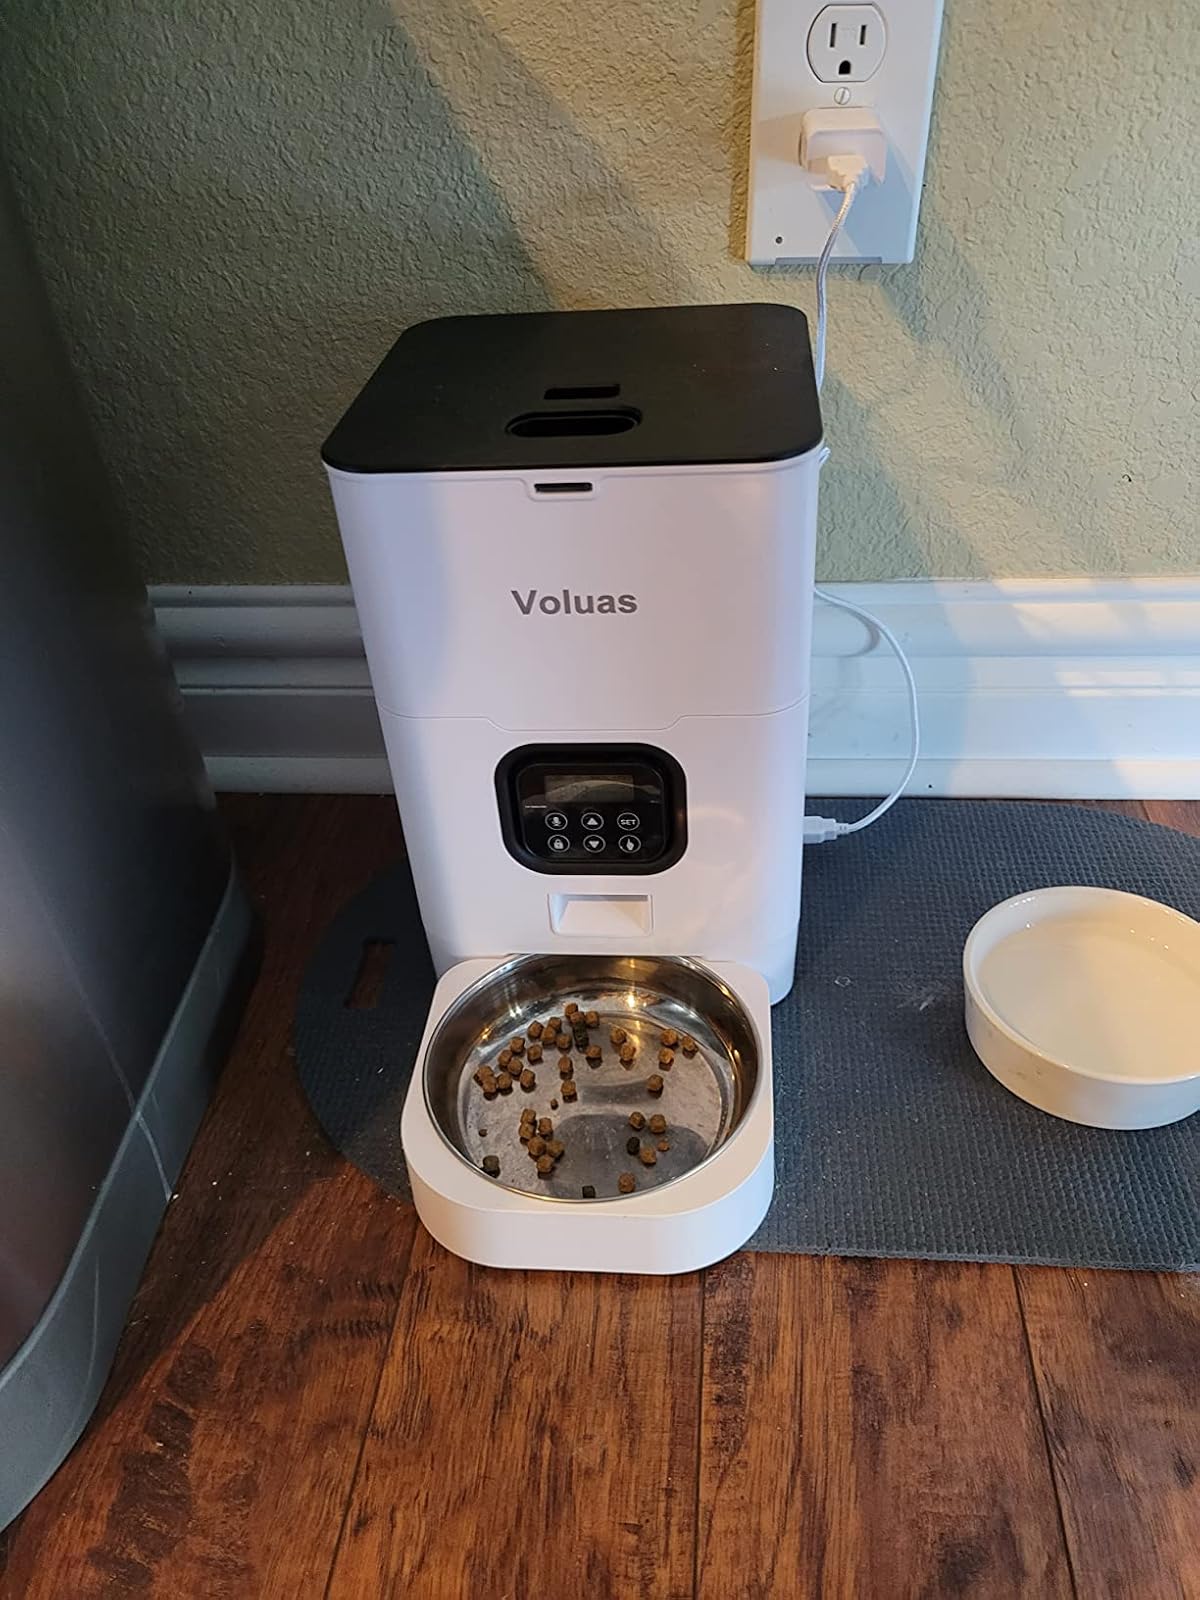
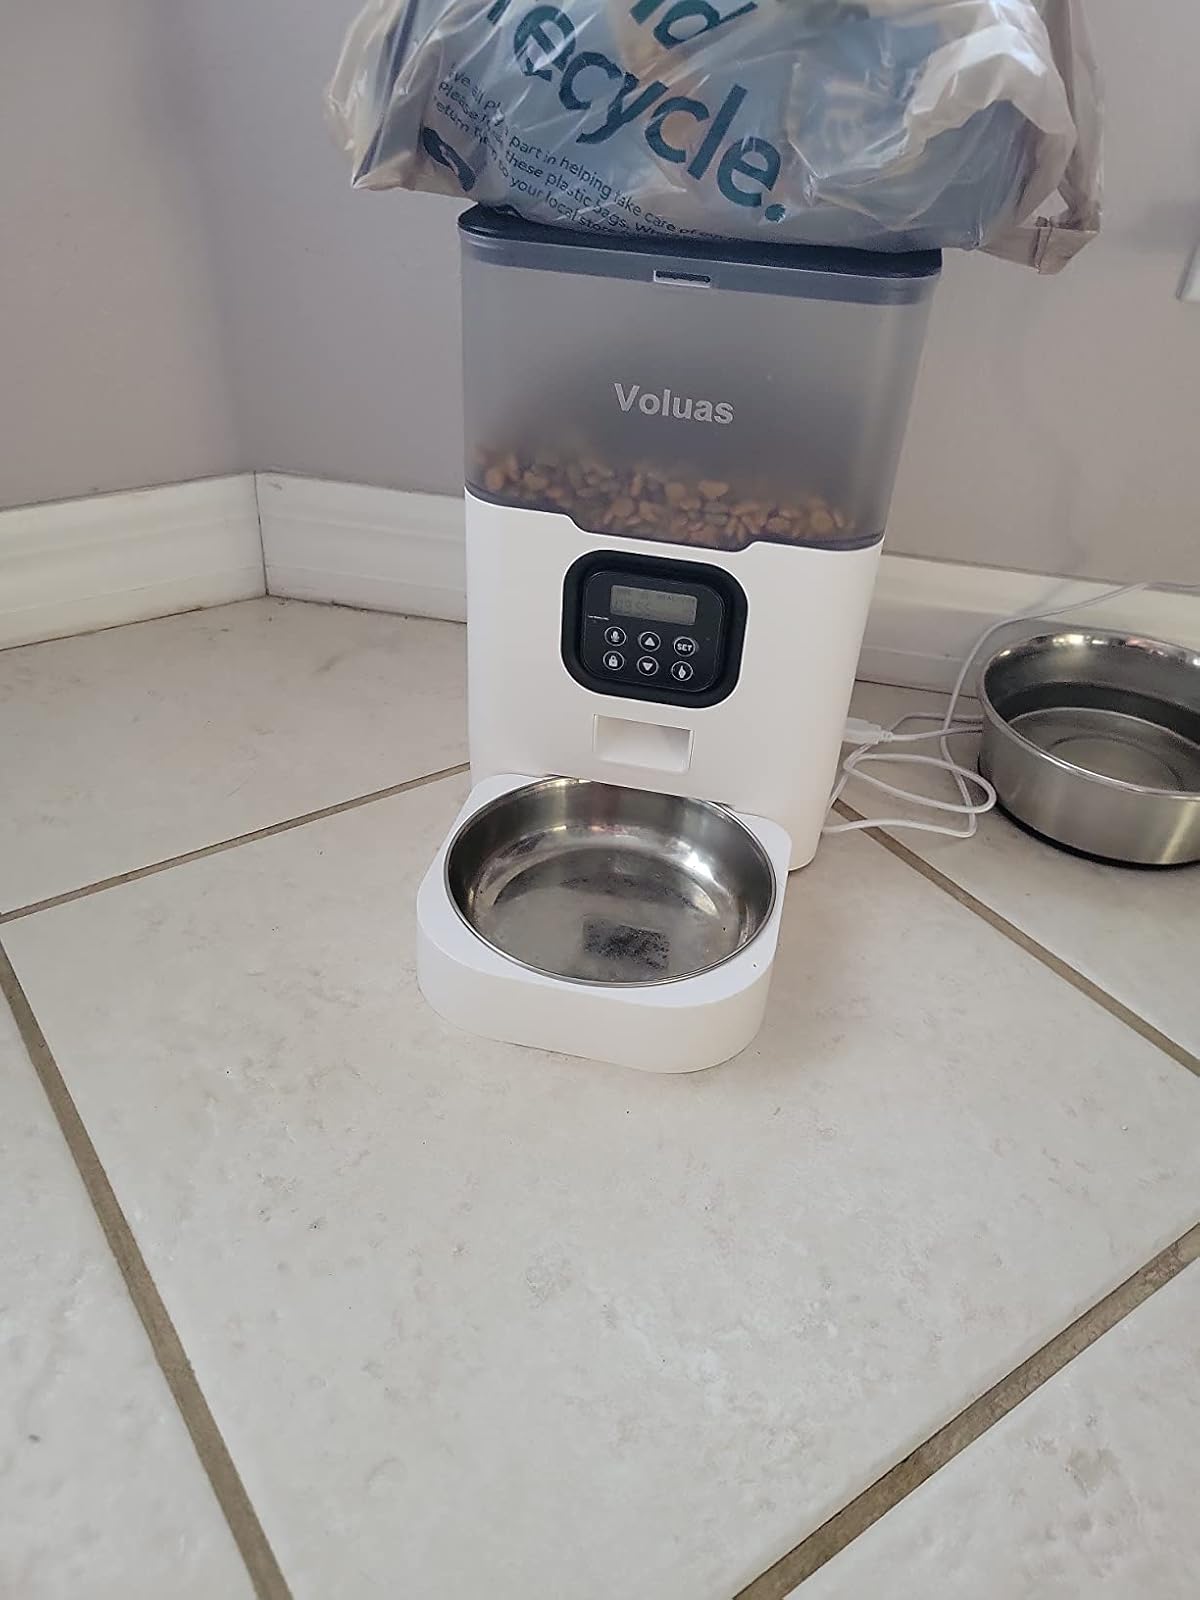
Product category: items_feeder
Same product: no